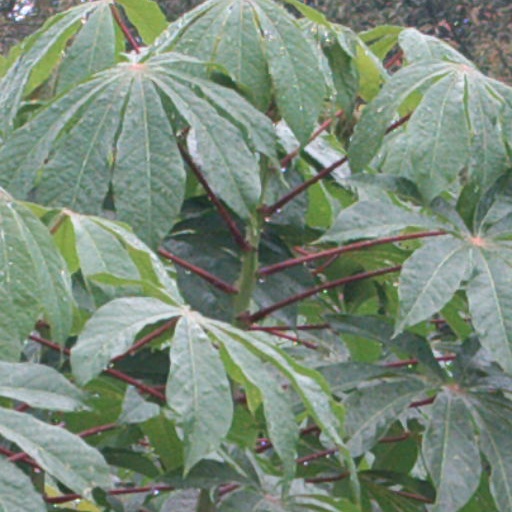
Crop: cassava